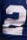
Number: 2